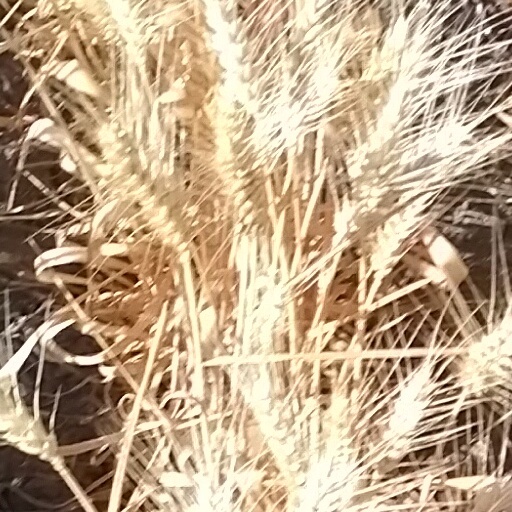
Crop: wheat